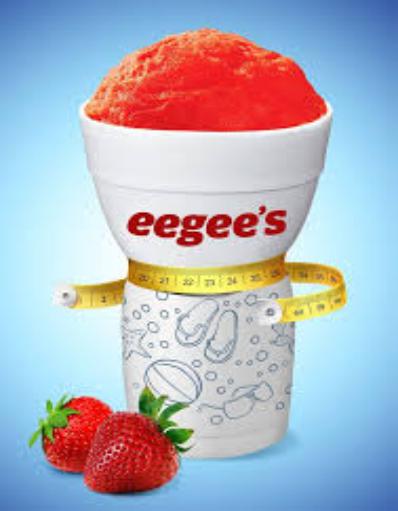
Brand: Eegee's
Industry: Food